GWR Toad

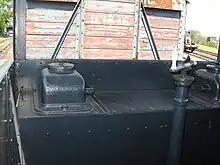
Sand boxes and hand brake on the veranda

The GWR Toad is a class of railway brake van, designed by and built for the Great Western Railway. Used by the GWR from 1894, and post-1947 by the Western Region of British Railways, its role was a safety brake on goods trains in the West of England, the Midlands and Wales.